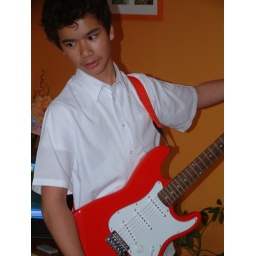
I bought my youngest son his 1st guitar today.It will no longer be quiet in my house.